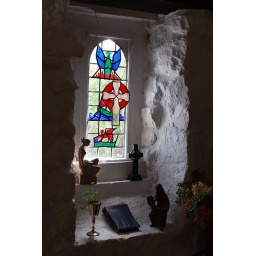
Stained glass window in St Gobban's Church, Portbradden